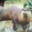
Label: otter